Shakespeare's Wife

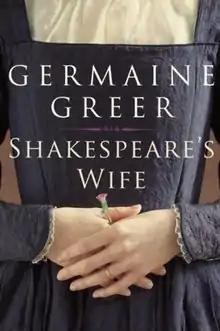
Cover of the first edition

Shakespeare's Wife is a book by feminist academic Germaine Greer which was first published in 2007 by Bloomsbury. The book is a biography of Anne Hathaway, the wife of English poet and playwright William Shakespeare who was born in Shottery, a former small village within Stratford-upon-Avon. At the time of its publication, very little was known about Hathaway with most information being sourced from historic legal documents. Greer, in addition to discussing the content of Hathaway's life, also outlines various aspects of a provincial Elizabethan woman's life as a means to understand the lifestyle she likely led.